Heather Watson

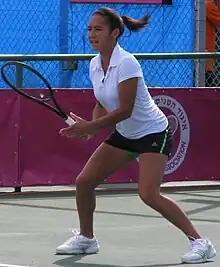
Watson playing in the 2011 Fed Cup

Watson began the season by qualifying for the Auckland Open. She continued her winning streak in the main tournament and beat ninth seed Carla Suárez Navarro to get into the quarterfinals, where she lost to Peng Shuai.